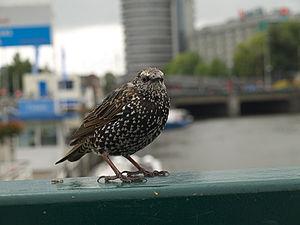
L’Étourneau sansonnet est une espèce de passereaux de la famille des sturnidés, originaire de la plus grande partie de l'Eurasie, mais qui a été introduite dans tous les continents excepté l’Antarctique.